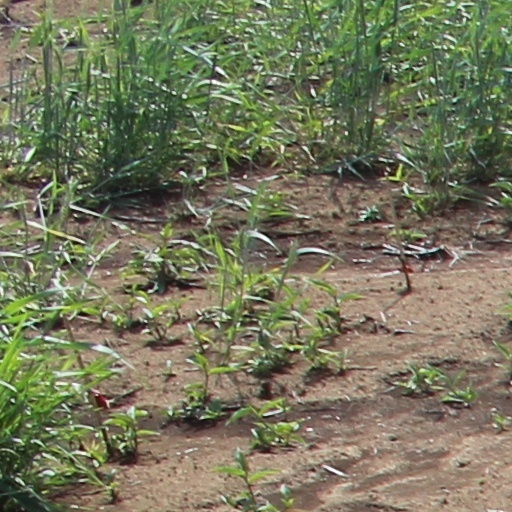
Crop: wheat